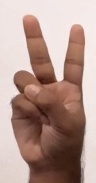
ASL sign: V